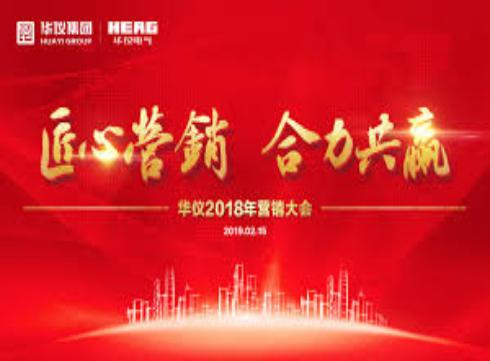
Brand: Hua Yi Elec Apparatus Group
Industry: Electronic